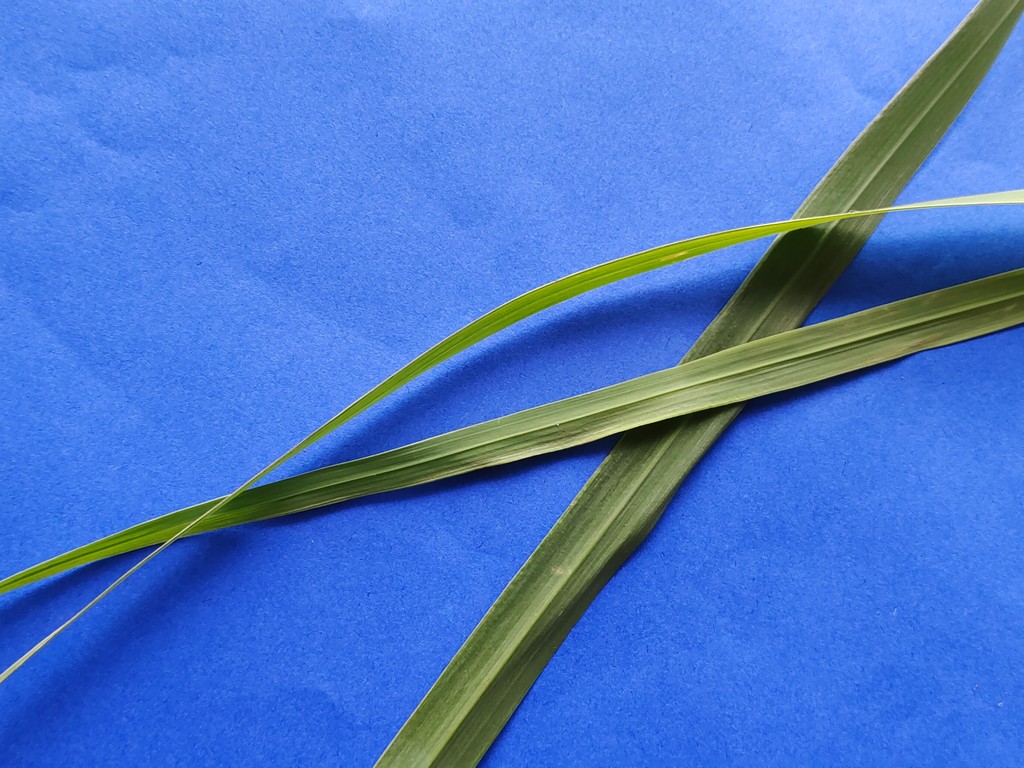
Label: Healthy